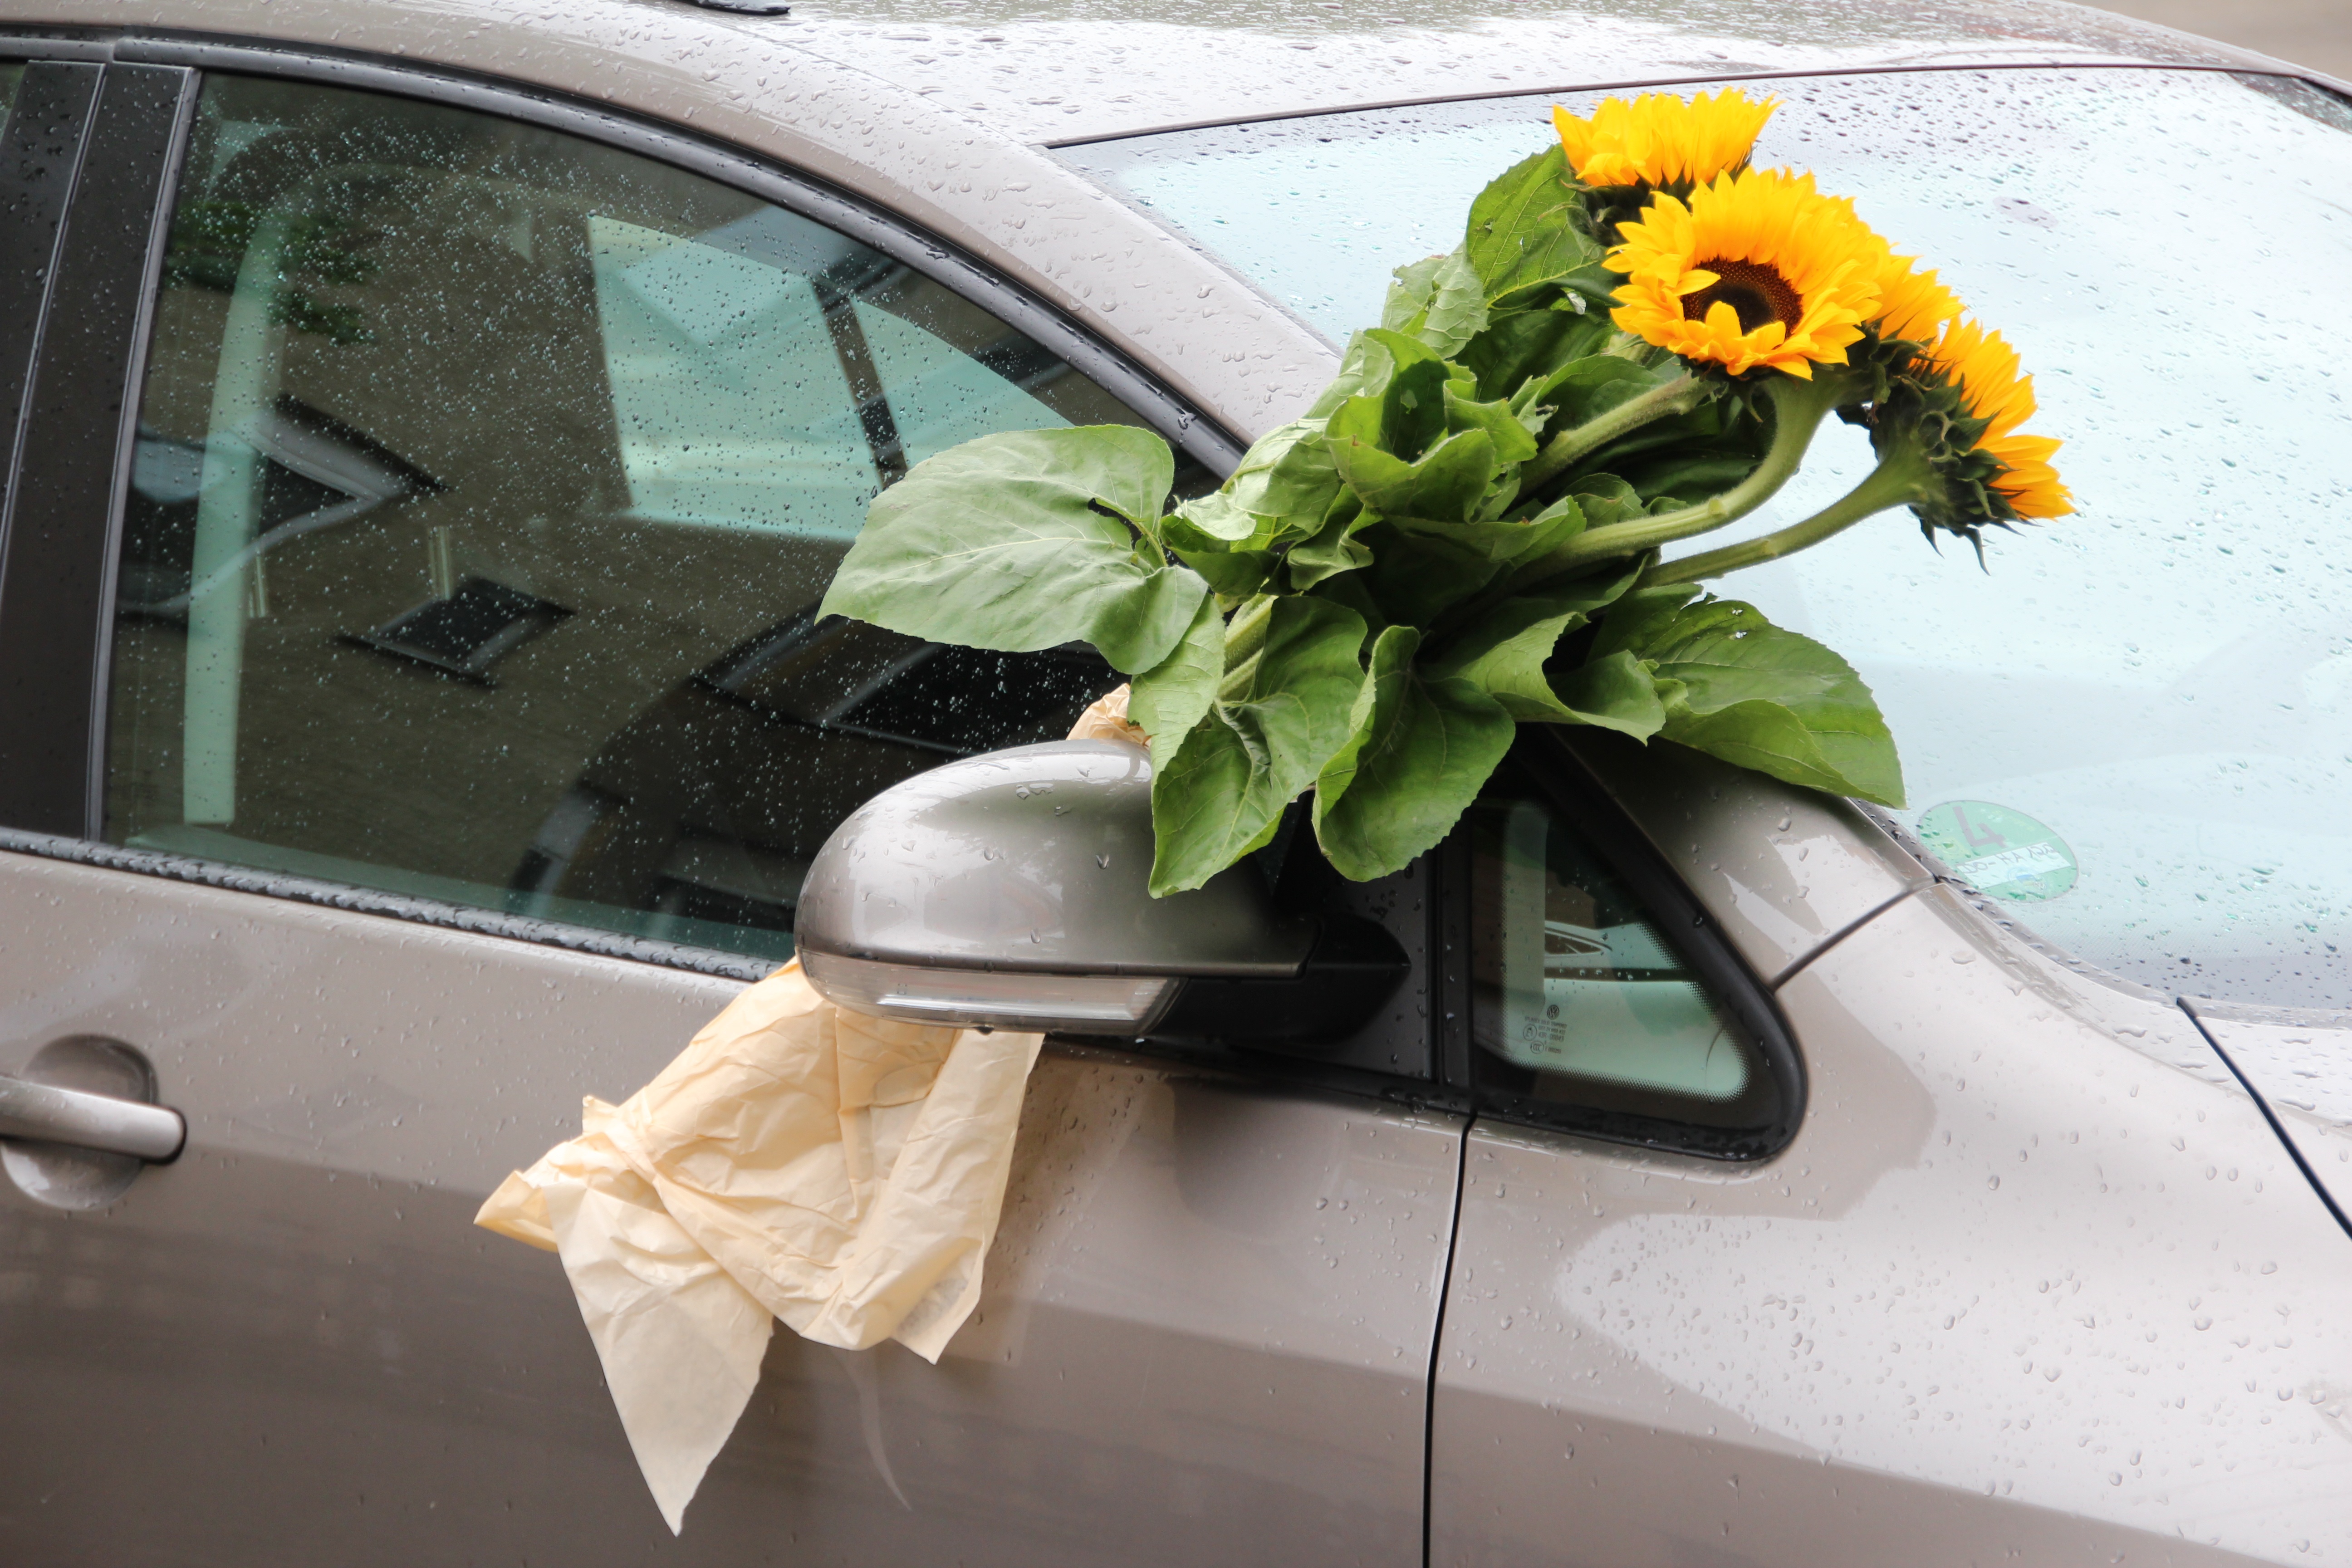
plant, flower, glass, bouquet, decoration, green, auto, sunflower, deco, flowers, sunny, art, floristry, flower bouquet, ikebana, floral design, flower arranging